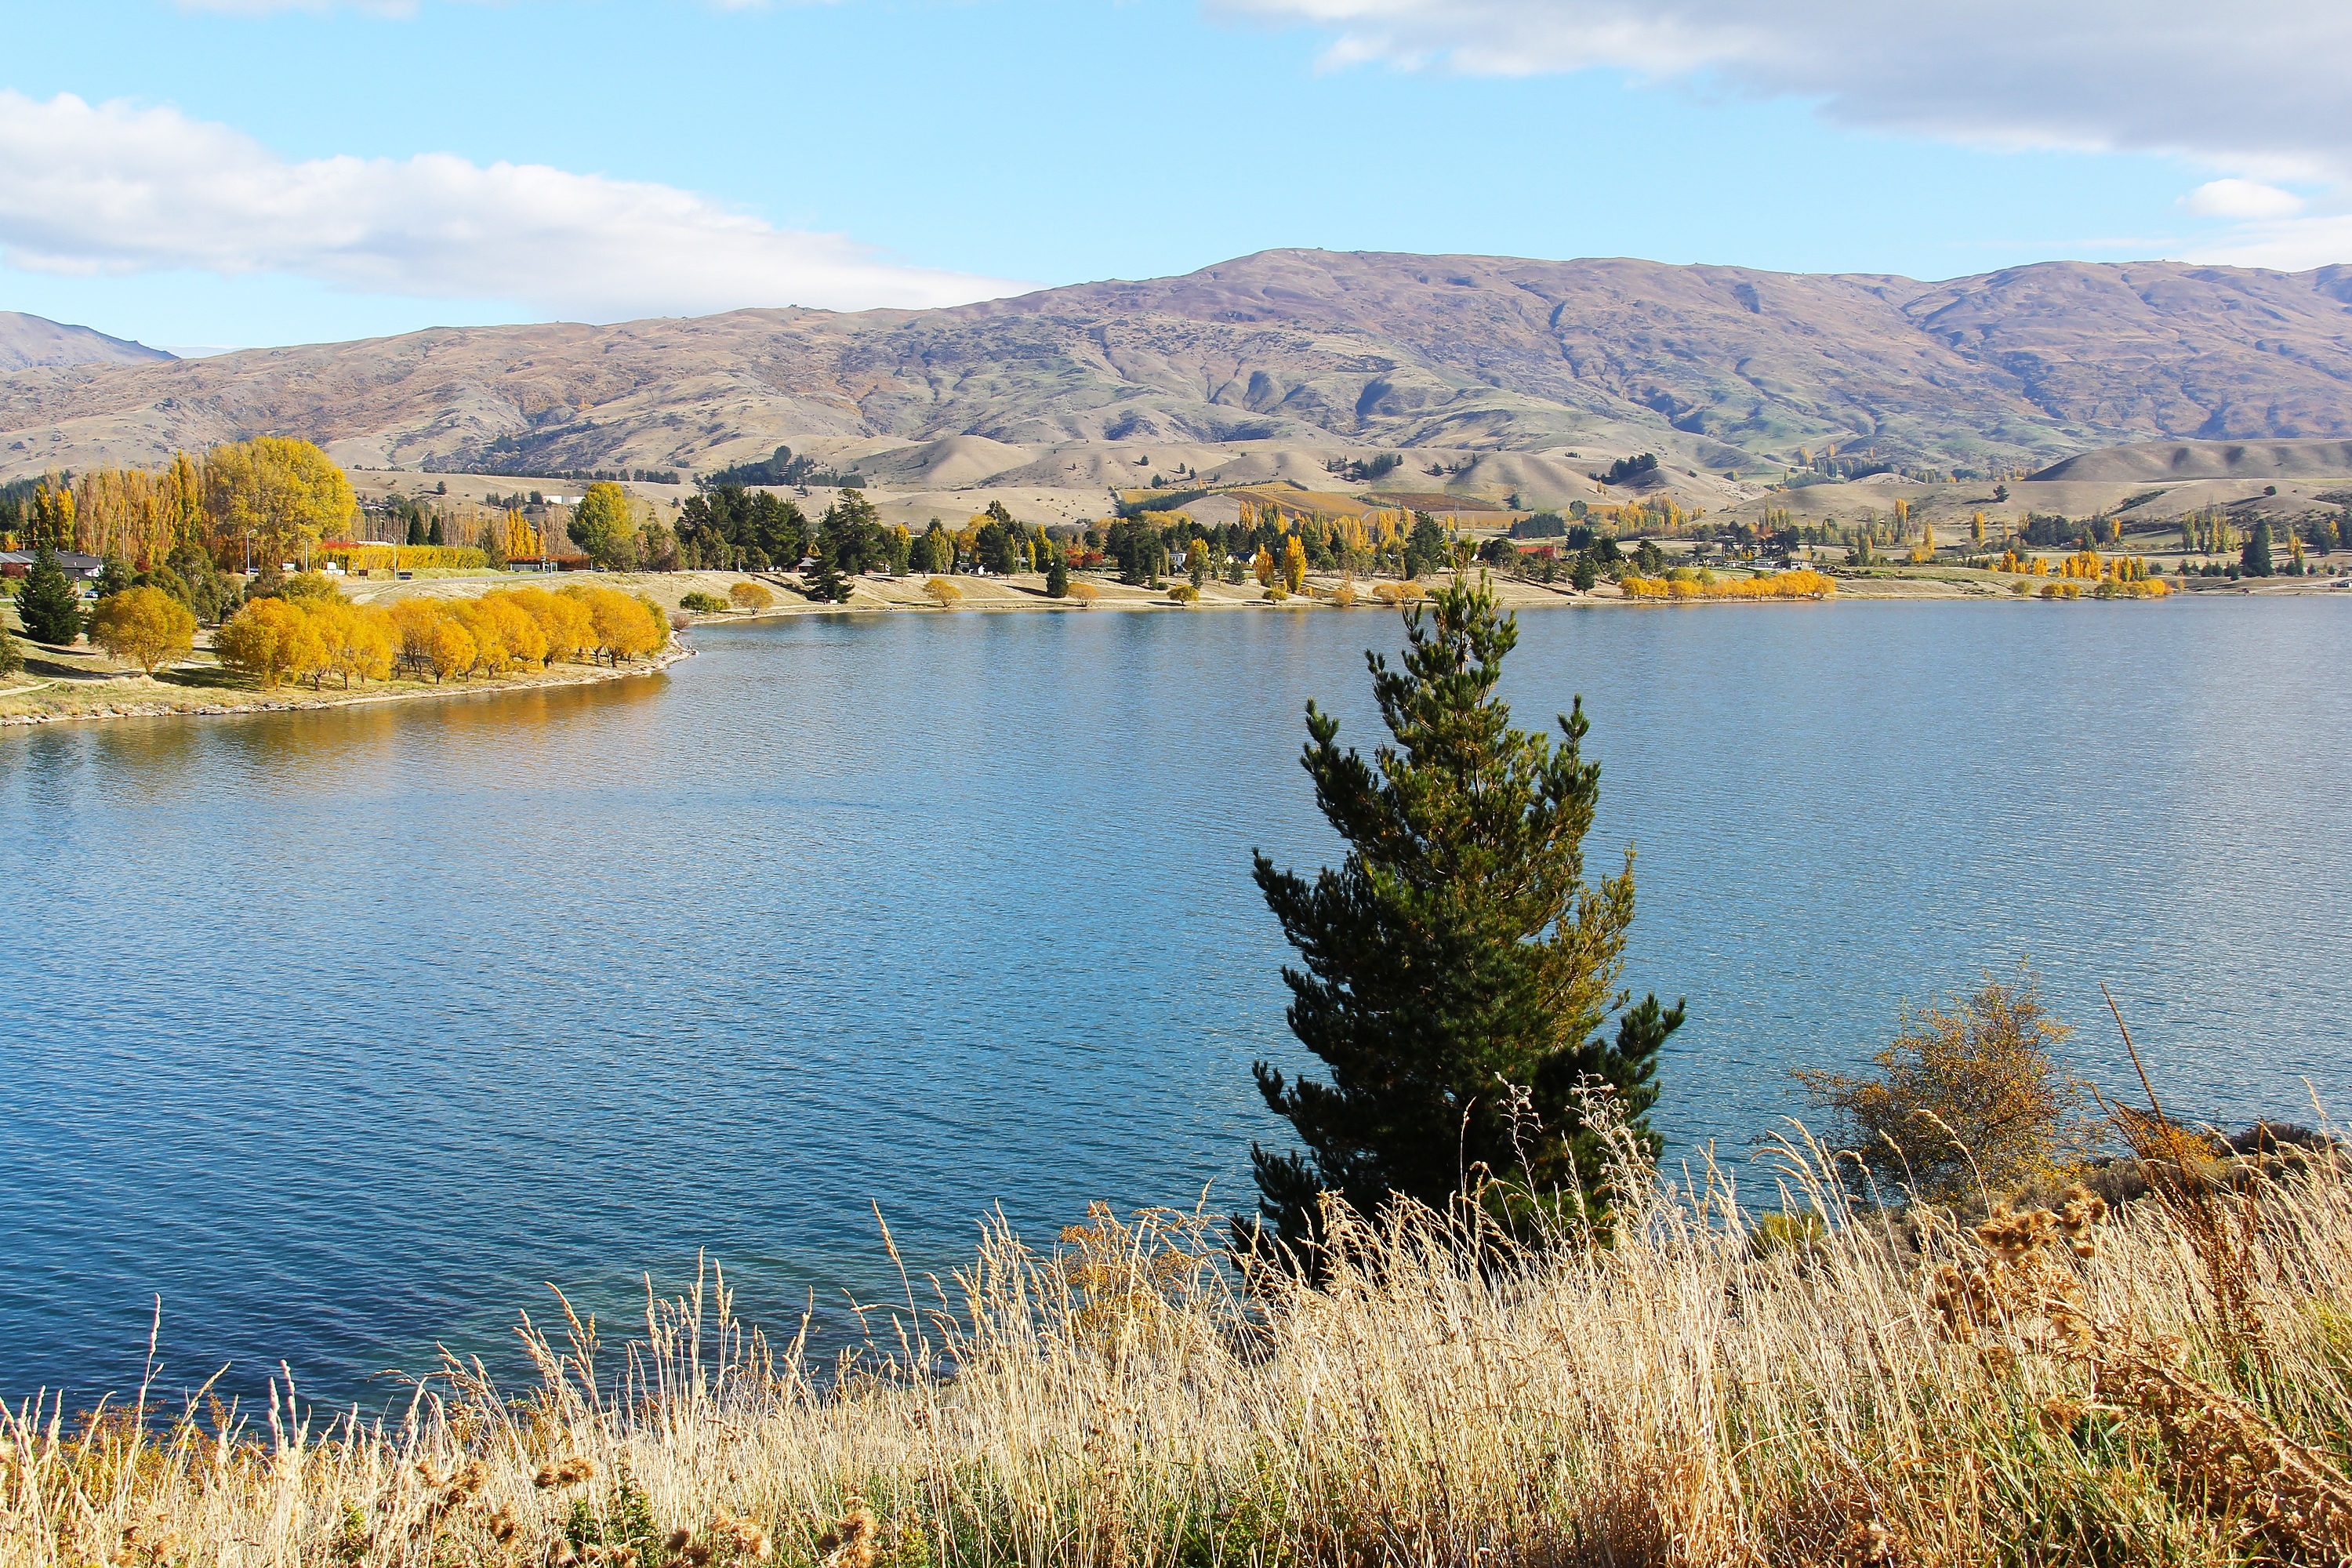
landscape, sea, tree, water, nature, wilderness, mountain, morning, hill, shore, lake, river, travel, reflection, scenic, natural, autumn, island, reservoir, tourism, body of water, new zealand, beautiful, loch, south island, self drive